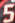
Number: 5